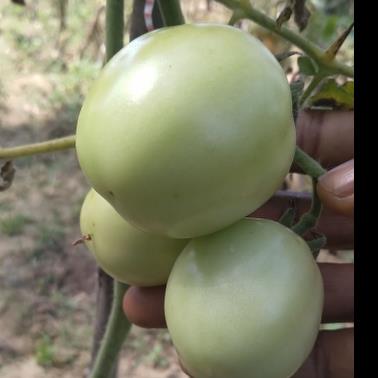
Crop: Tomato
Condition: healthy-fruit